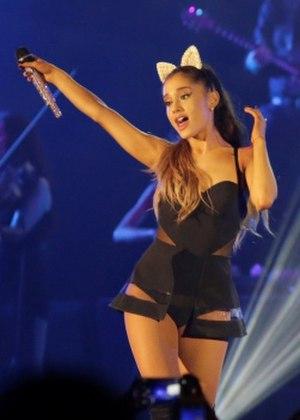
Ariana Grande [ˌɑːriˈɑːnə ˈɡrɑːndeɪ], née le 26 juin 1993 à Boca Raton, en Floride, est une actrice, autrice-compositrice-interprète et productrice américaine d'origine italienne.